Dan Bartlett

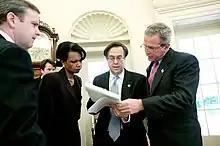
Bartlett, Brett Kavanaugh, Condoleezza Rice, and Mike Gerson review President George W. Bush's State of the Union speech in 2004

Bartlett worked on George W. Bush's first campaign for governor in 1994, when Bush unseated Ann W. Richards. He was appointed as deputy to the policy director in the governor's office and was issues director for Bush's 1998 gubernatorial re-election campaign.